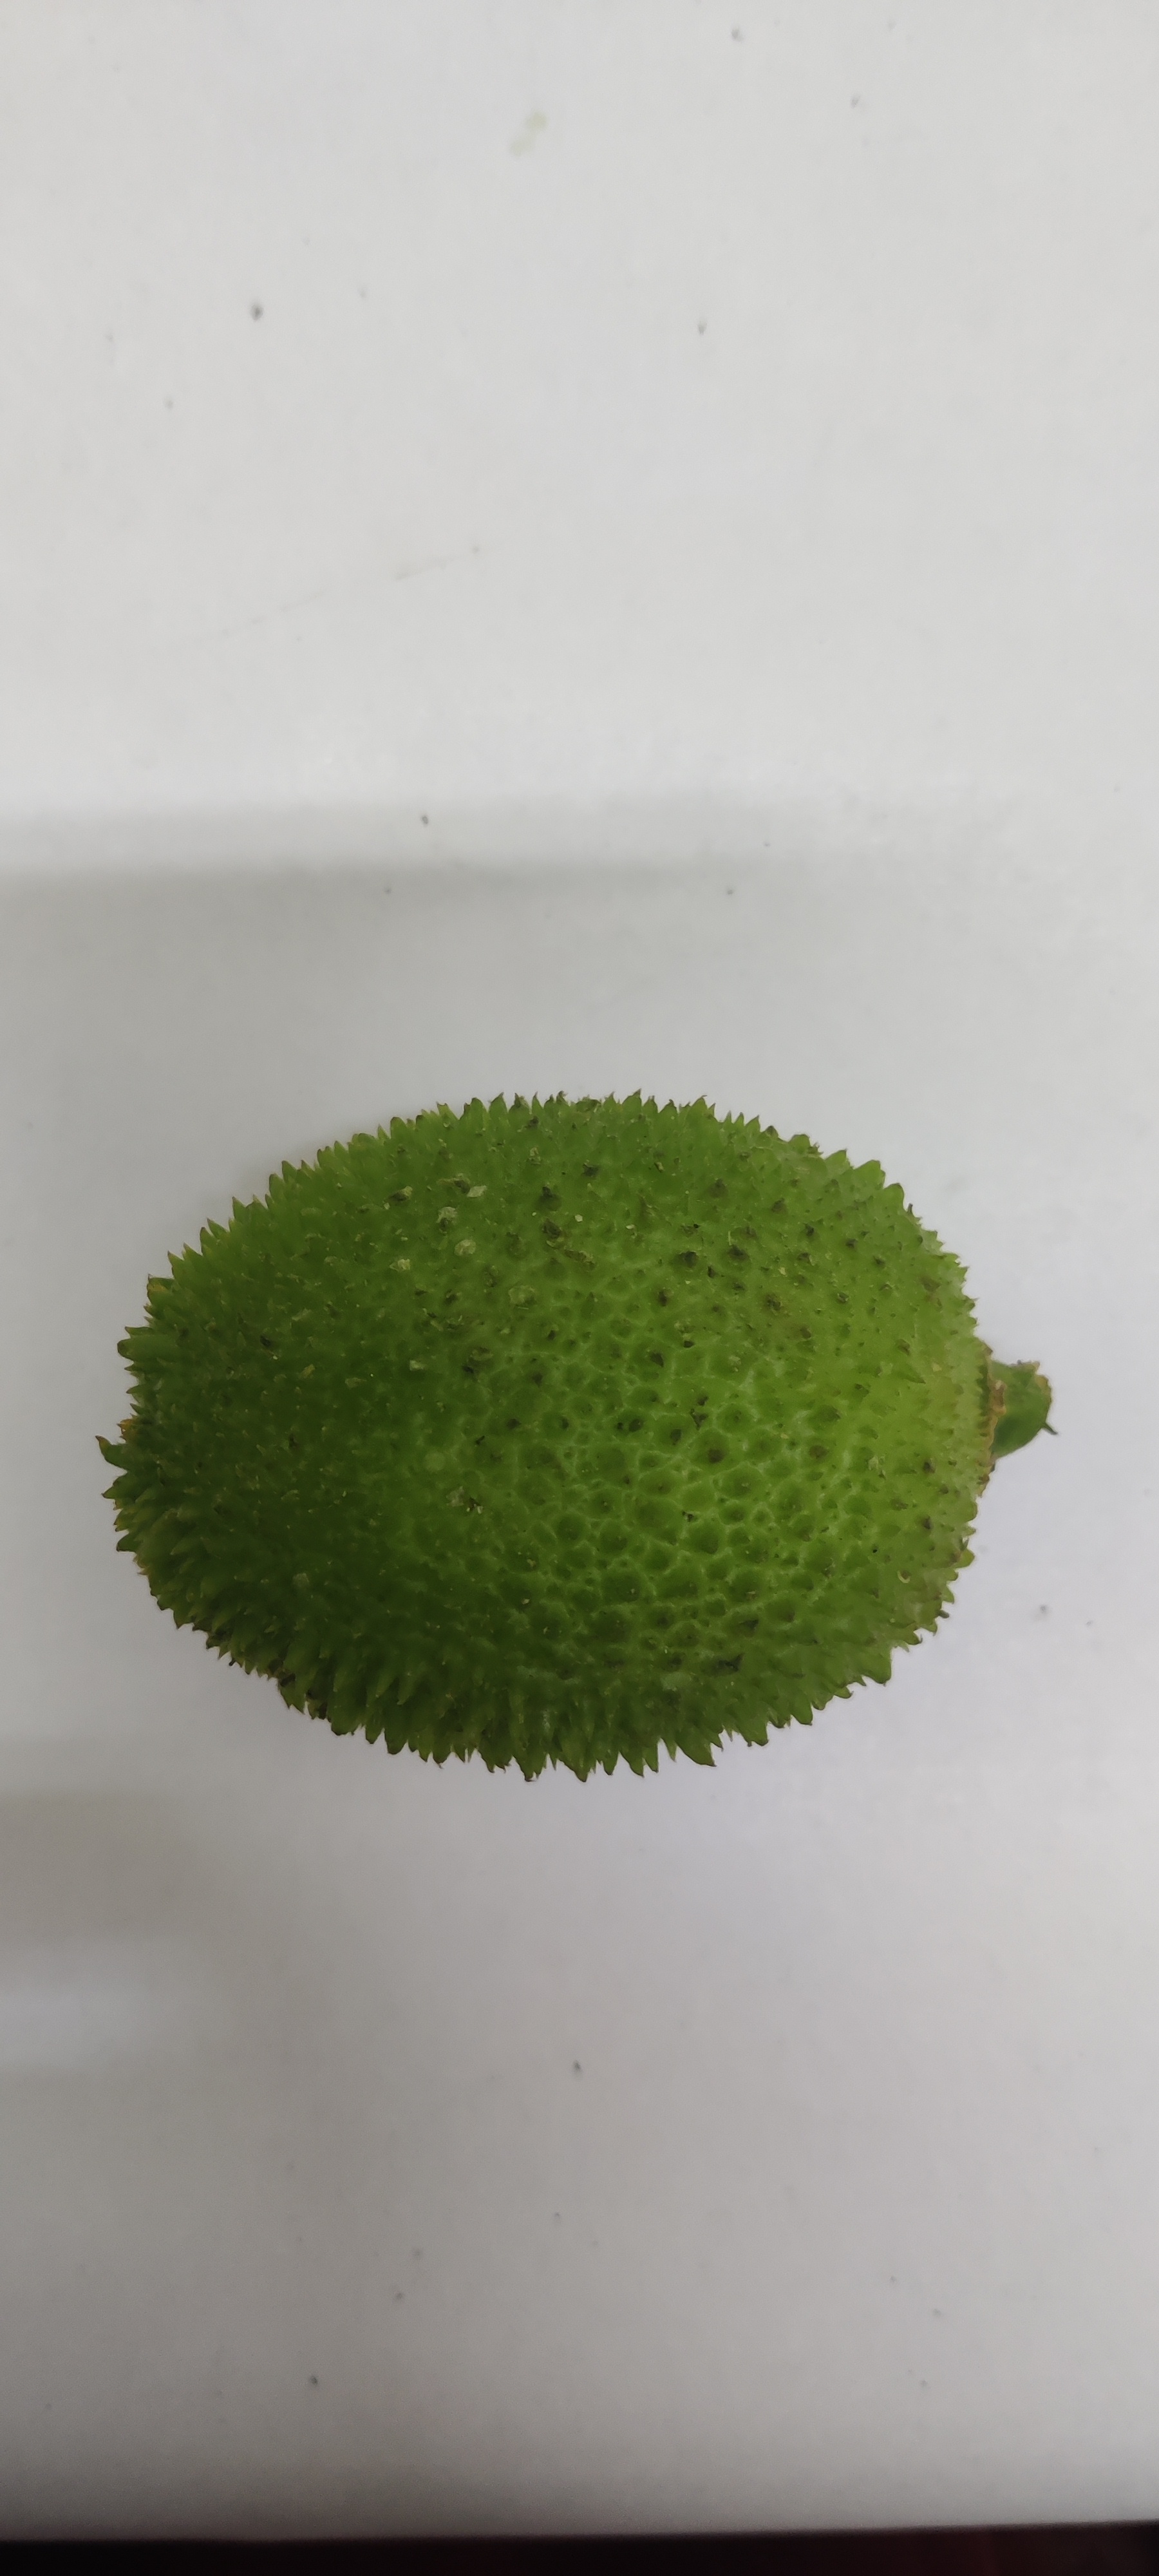
Crop: Spiny Gourd
Condition: Fresh